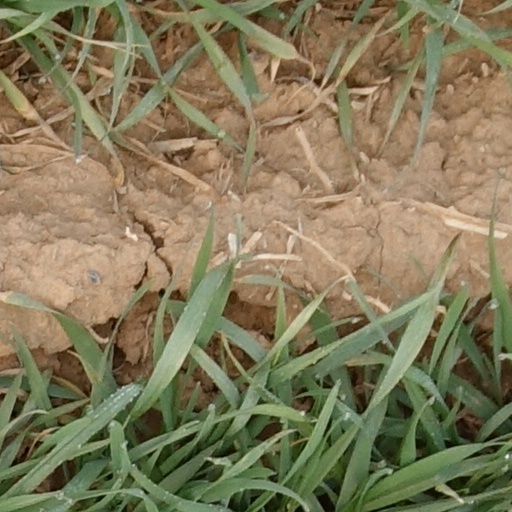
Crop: wheat